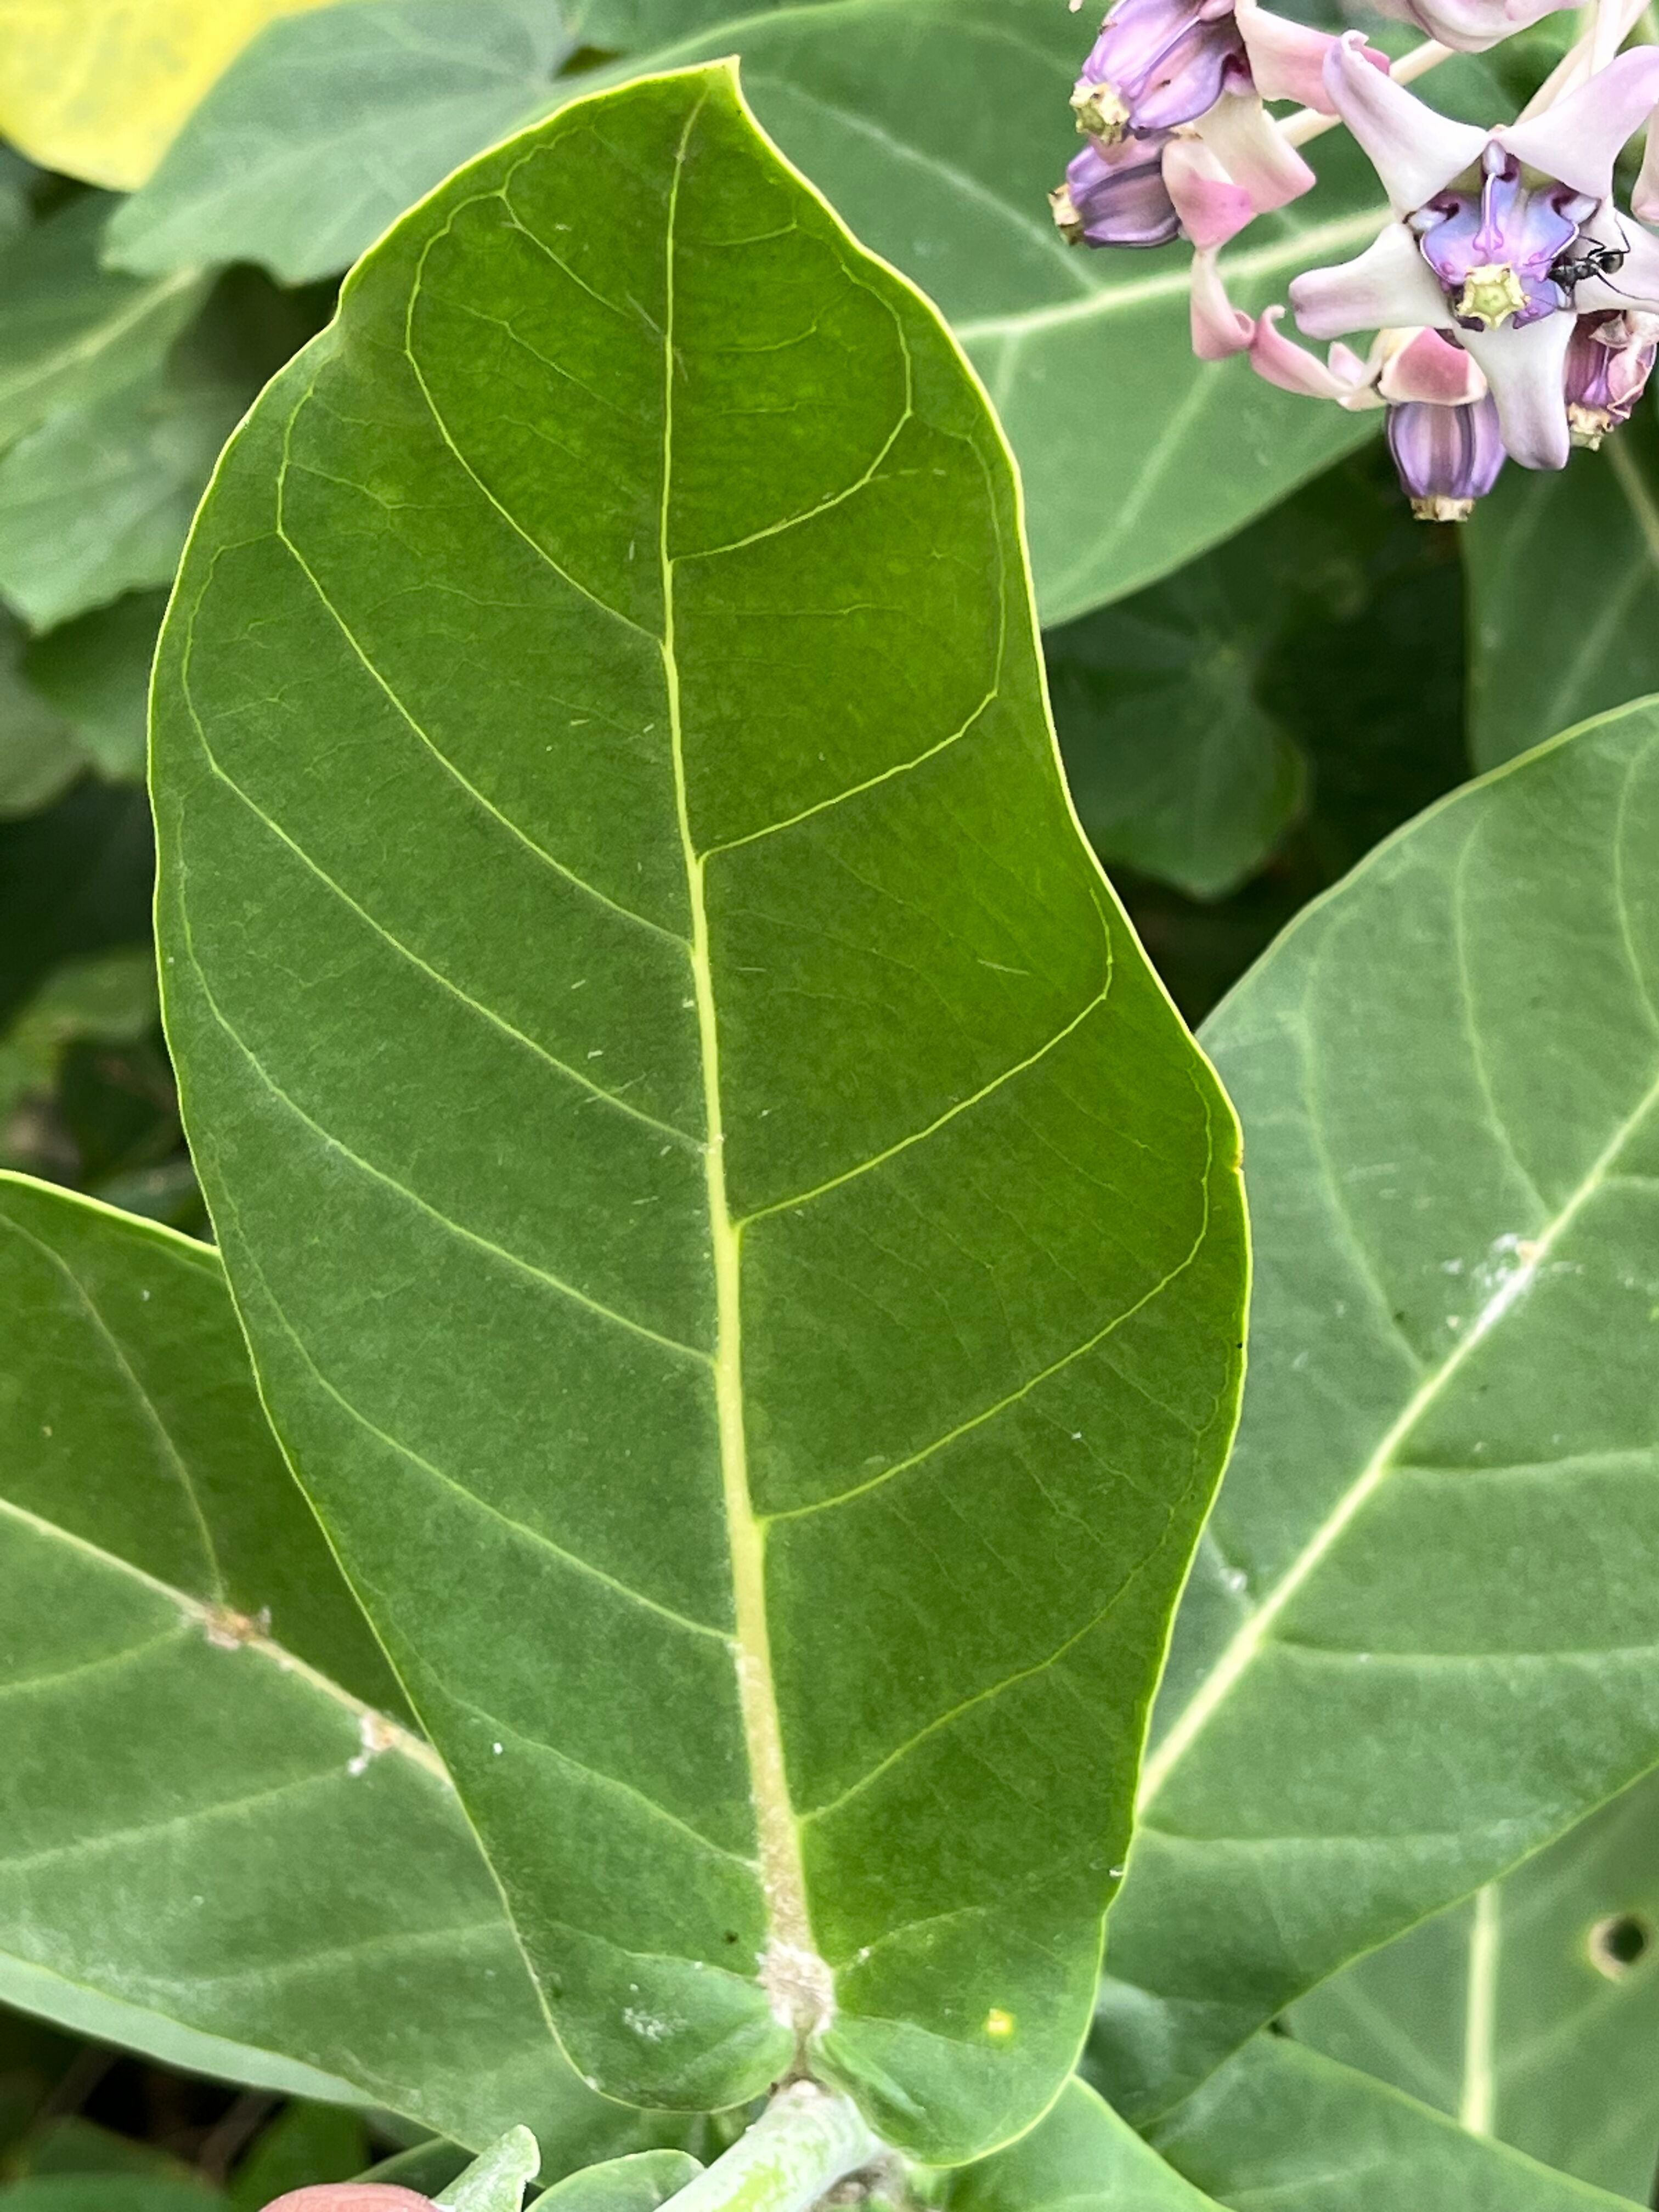
Plant species: calotropis-gigantea